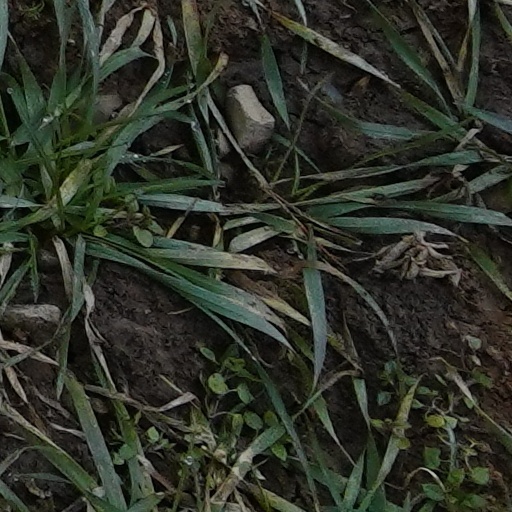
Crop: wheat